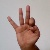
The image shows a hand gesture representing the letter 'F' in Indian Sign Language.